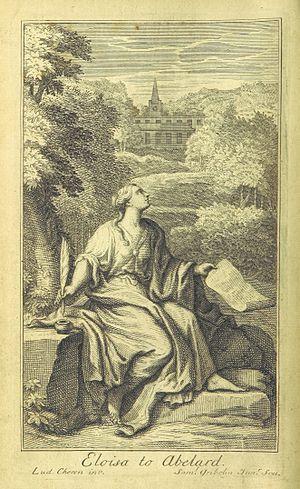
Héloïse, en latin Eloysa, parfois Heloisa ou Heloissa, née vers 1092 et morte le 16 mai 1164, est une intellectuelle du Moyen Âge, épouse d'Abailard et première abbesse du Paraclet. Elle serait la fille née de l'union scandaleuse de Hersende de Champagne, Dame de Montsoreau avec le Grand bouteiller de France Gilbert de Garlande. Chantre de l'amour libre, elle est la deuxième femme de lettres d'Occident dont le nom soit resté et le premier écrivain à affirmer et définir la spécificité du désir féminin.